Eurovision Dance Contest 2007

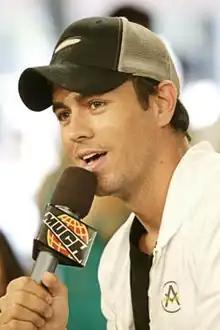
Enrique Iglesias performed as the interval act.

Singer Enrique Iglesias, son of Julio Iglesias, performed a medley of "Tired of Being Sorry" and "Do You Know? (The Ping Pong Song)" as the interval act. The performance was pre-recorded before the live show.